Spencer W. Kimball

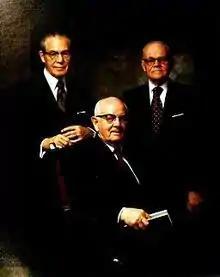
Kimball with counselors N. Eldon Tanner (left) and Marion G. Romney (right)

Beginning in the late 1840s, men of black African descent were prohibited from ordination to the LDS Church's priesthood, which is normally held by all male members who meet church standards of spiritual "worthiness", and from receiving temple ordinances such as the endowment and celestial marriage (sealing). During the 20th century, most LDS church leaders and members believed the policy had originated during founding prophet Joseph Smith's time, but church research in the 1960s and 1970s found no evidence of the prohibition before the presidency of Brigham Young. LDS Church presidents Heber J. Grant and David O. McKay are known to have stated privately that the restriction was a temporary one that would be lifted later by a divine revelation to a church president.